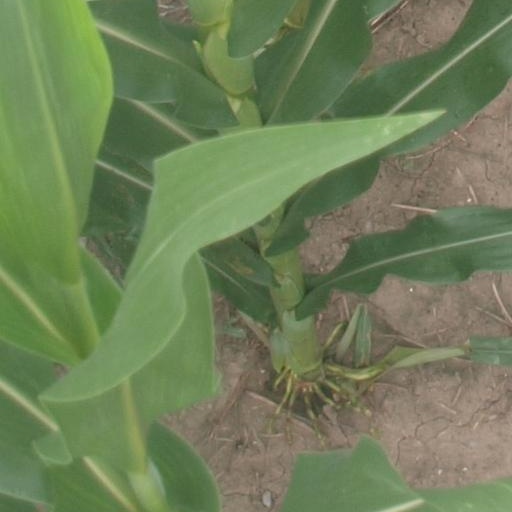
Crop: maize; corn